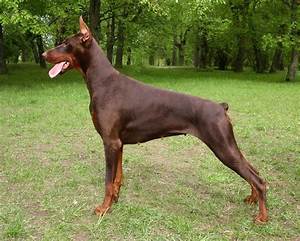
Label: dog